2009 Isle of Man TT

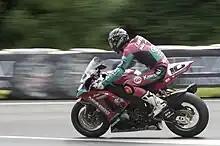
Conor Cummins on his way to second place during the Senior TT

The lead on lap 5 was extended by Steve Plater to 15.6 seconds at the Ramsey Hairpin over Conor Cummims with 29.2 seconds separated Ian Hutchinson in third place. A crash near the Alexander Road Junction with the Quarterbridge Road for the 1000 cc Suzuki of the American competitor Mark Miller and he slid downhill with his machine all the way to the Quarterbridge. This left oil on the racing line from the damaged motorcycle and despite the efforts of the race marshals the 1000 cc Yamaha of William Dunlop slid-off at the same place. This was followed by Ian Hutchinson crashing-out of third place of the Senior TT on the same oil at the Quarterbridge and also losing his lead in the Joey Dunlop TT Championship. This moved the 1000 cc Honda of Gary Johnson into third place on the last lap of the Senior TT Race. The winner of the 2009 Isle of Man TT Race was Steve Plater in 1 hour, 45 minutes and 53.15 seconds at an average race speed of 128.278 mph. Also winning the prestigious Isle of Man TT Championship, Steve Plater said that;- "This means a massive amount to me. It probably won't sink in until I manage to get some time to myself but I don't know were to go from here." In second place was the Isle of Man competitor Conor Cummins at an average race speed of 127.884 mph and was the best result for a local competitor in the Senior TT since Tom Sheard won the 1923 race. Describing the race, Conor Cummins said that; "I rode with all my heart today...I remember watching the TT as a lad from the end of the road near Milntown, but I never in a million years did I think I would get two podium finishes in one week." The third-place finisher was Gary Johnson at an average race speed of 126.875 mph and included a 10-second stop-box penalty at the pit stop at the end of lap 2. Delighted with his first podium place Gary Johnson said; "It has been a difficult week for us, but the team pulled together to enable me to pull this result out of the bag. I have served my three-year apprenticeship. The TT is an endurance race and you've got to be on it on the last lap to get a result." It is later announced by race organisers that John Crellin fatally crashed at the 27th Milestone on the Mountain Mile on lap 5 of the 2009 Senior TT Race. A local Isle of Man motorcycle competitor and experienced mountaineer, John Crellin had finished in third place in the Open Class for the 2009 TTXGP earlier in the same day.